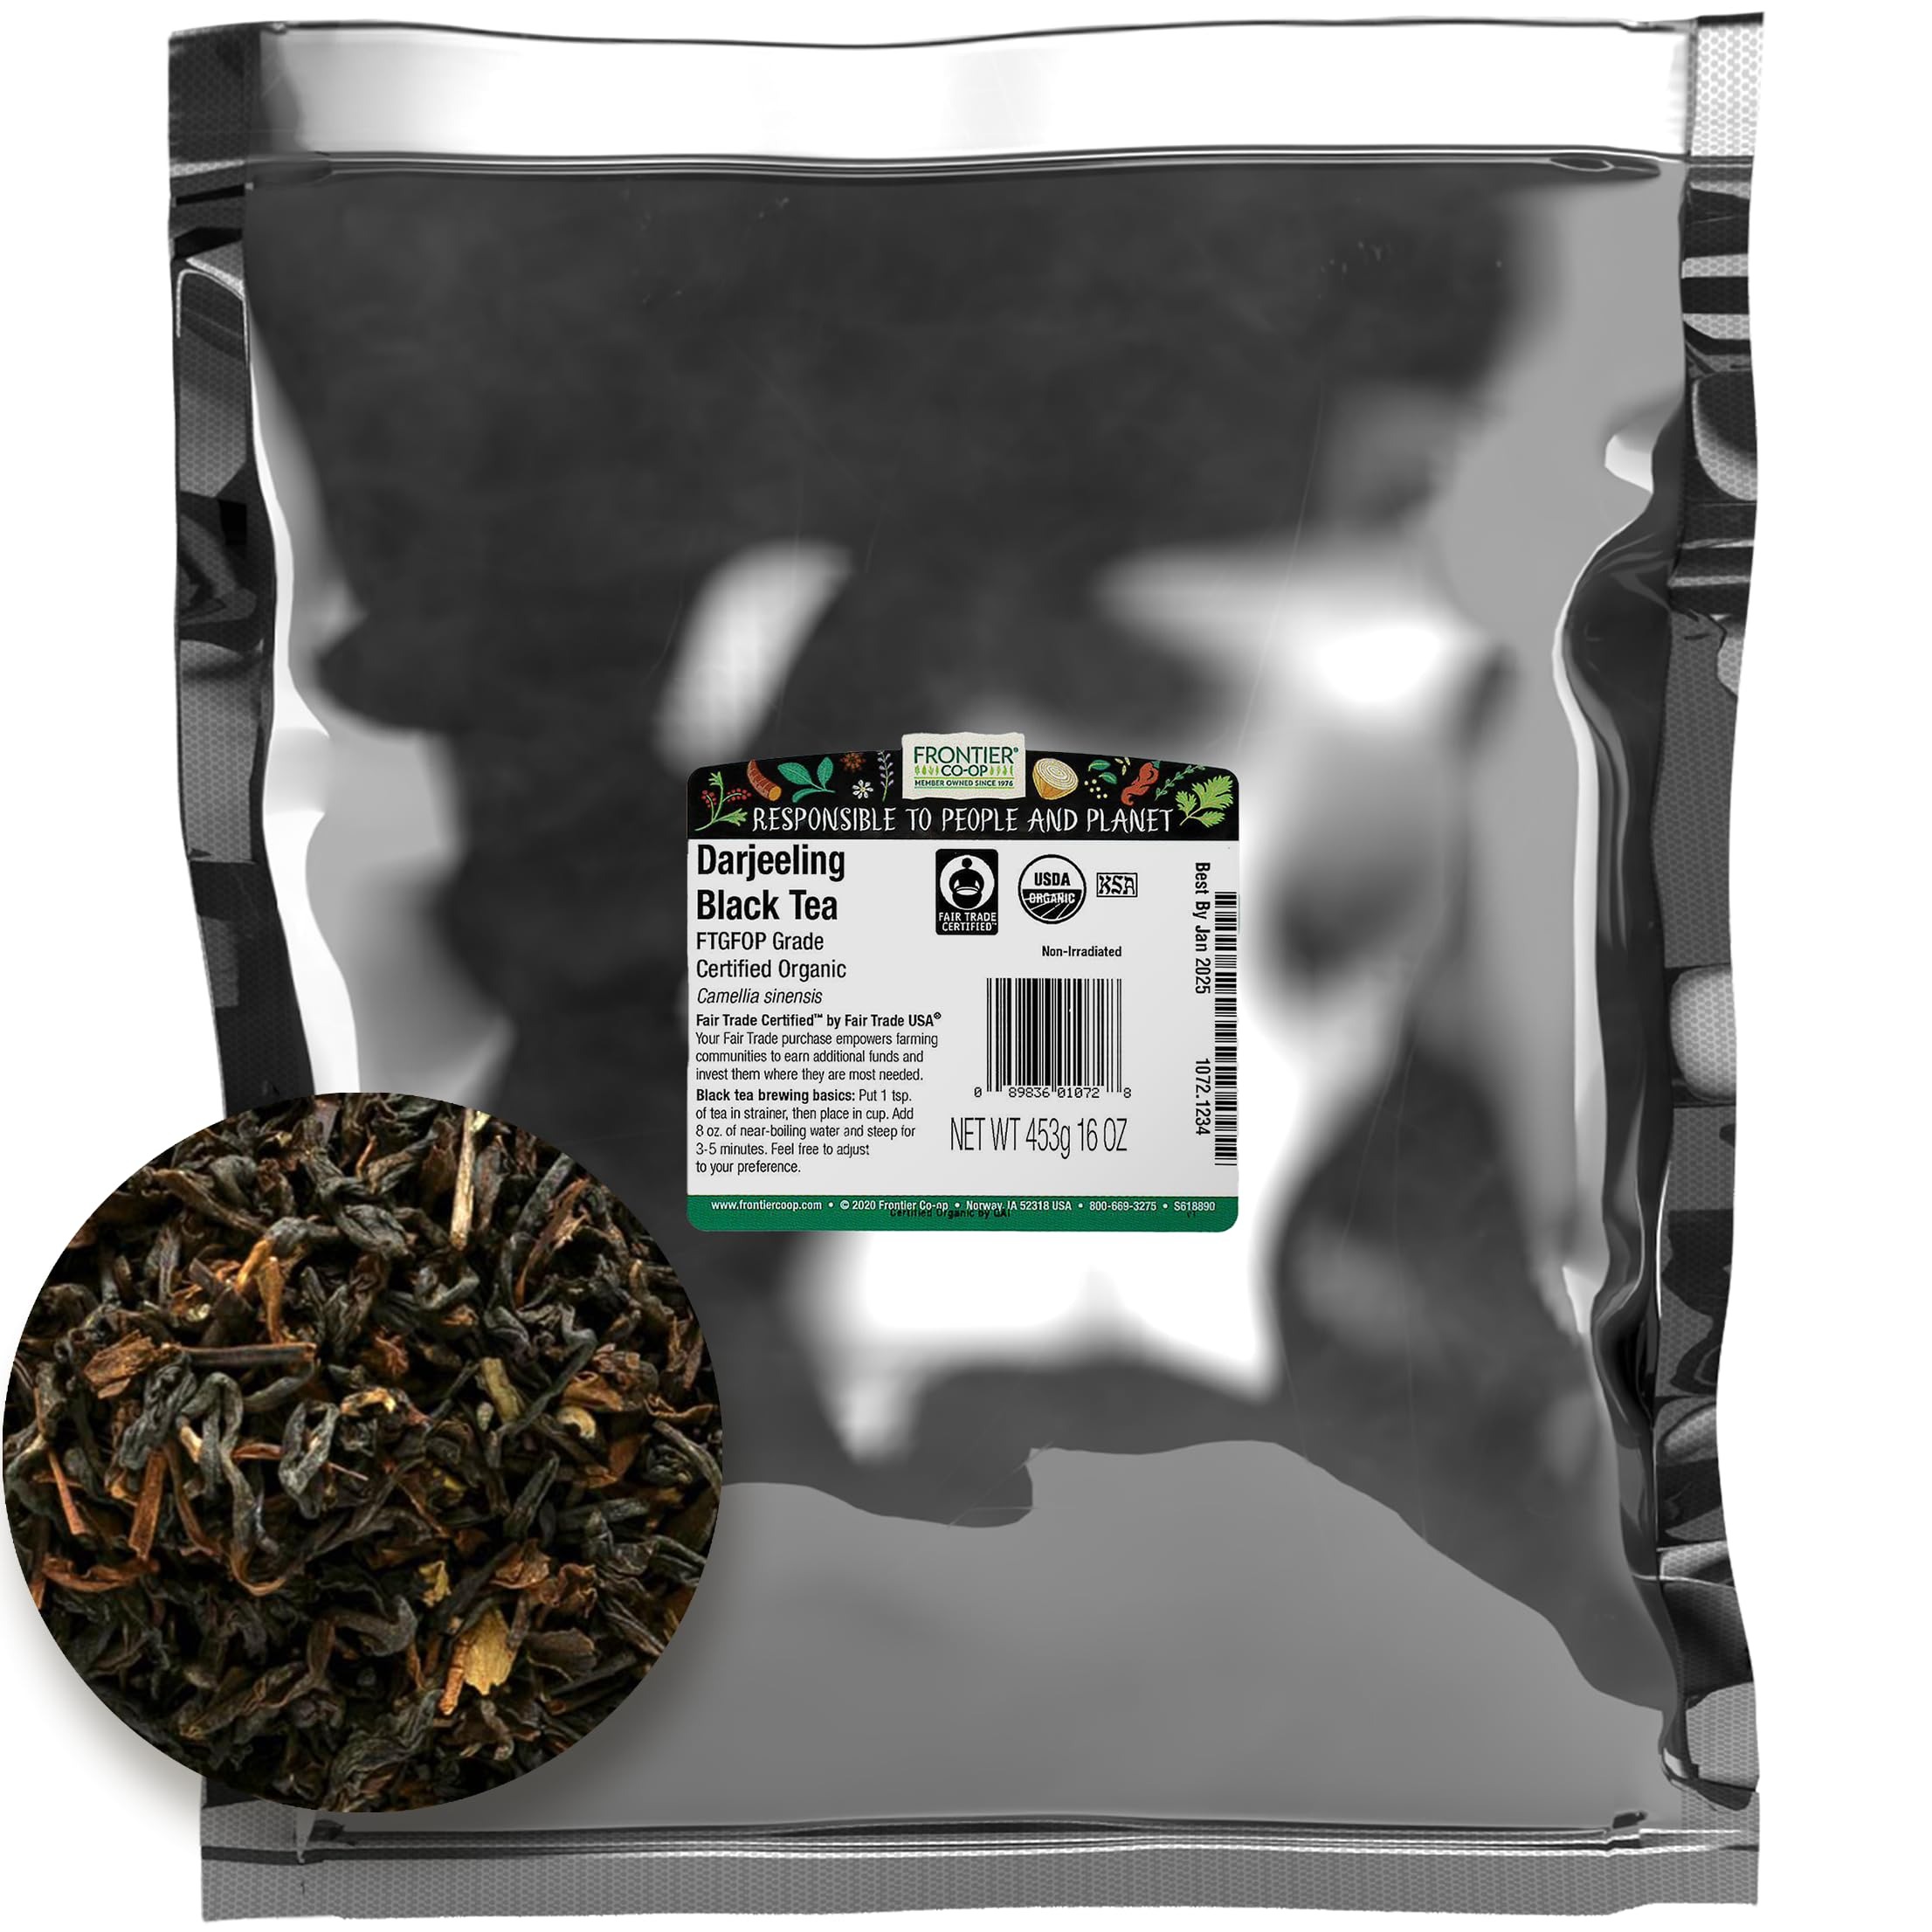
Item Name: Frontier Co-op Organic Darjeeling Black Tea, 1-pound Bulk Bag, Highest Grade Orange Pekoe Leaves, Kosher, Fair Trade
Bullet Point 1: Darjeeling Tea - Frontier Co-op Organic Darjeeling Black Tea (FTGFOP1) is a light, aromatic brew with delicate floral notes. Sourced from India’s famed Darjeeling region for a refined tea experience.
Bullet Point 2: Best Uses – Enjoy plain or with a splash of milk for a light, refined cup. Darjeeling pairs perfectly with biscuits or pastries, making it a refreshing treat for midday tea breaks.
Bullet Point 3: Why buy bulk – Save money and reduce waste with recyclable packaging that keeps over 2 million plastic containers out of landfills yearly. Flavorful, sustainably sourced spices you can feel good about.
Bullet Point 4: Committed to people & planet - Our sustainable sourcing programs start with a commitment and investment in our growers. Through mutually beneficial partnerships, we source our ingredients ethically and responsibly.
Bullet Point 5: About us - We are Frontier Co-op, a global leader in natural and organic products. As an ethically committed herb and spice company, we are united by our mission to put people and planet before profits.
Value: 16.0
Unit: Fl Oz

Price: 32.72